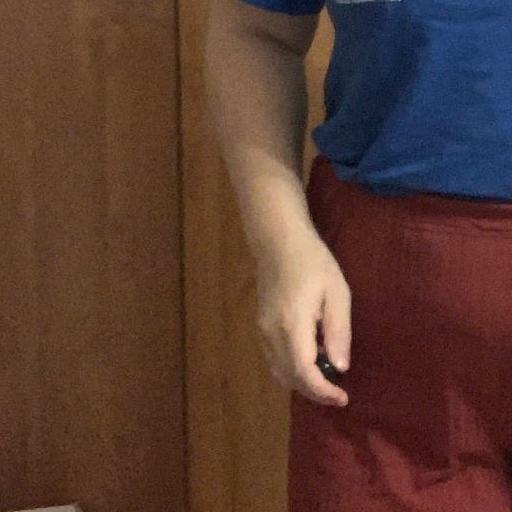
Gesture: no_gesture